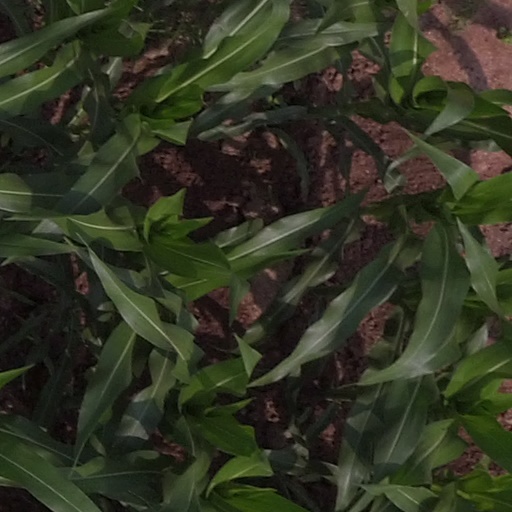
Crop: maize; corn